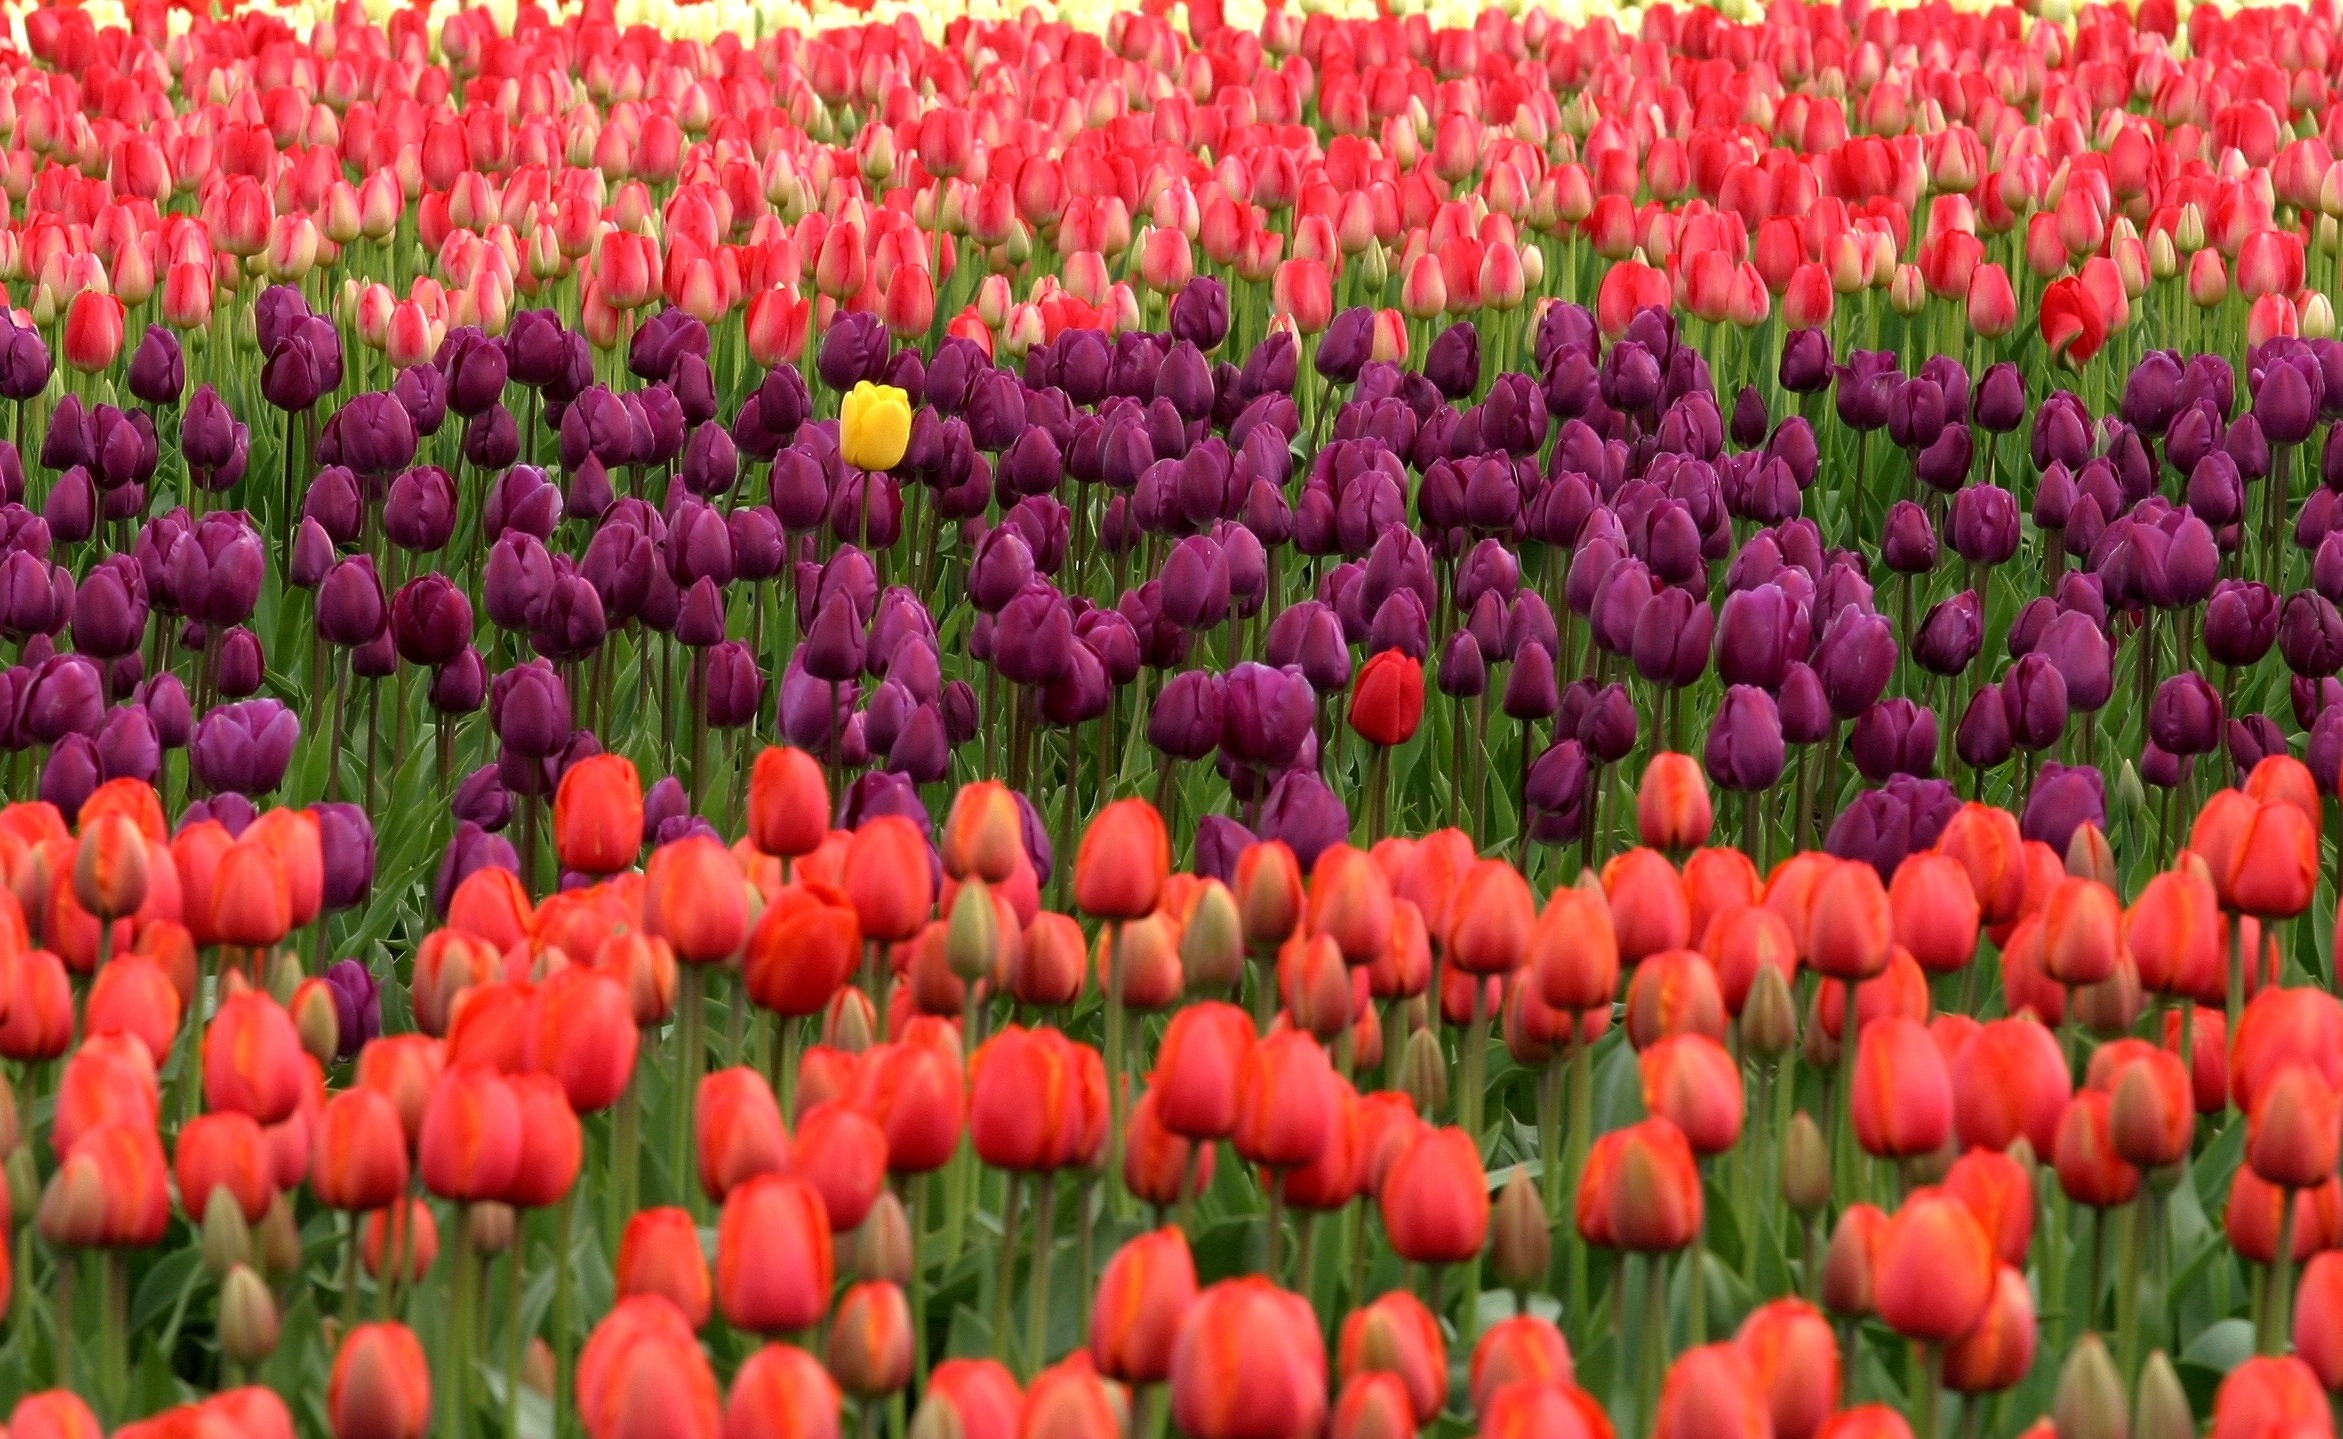
blossom, plant, flower, petal, bloom, tulip, colourful, colorful, flora, flowers, tulips, flowering plant, hd wallpaper, lily family, land plant